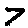
Label: 7